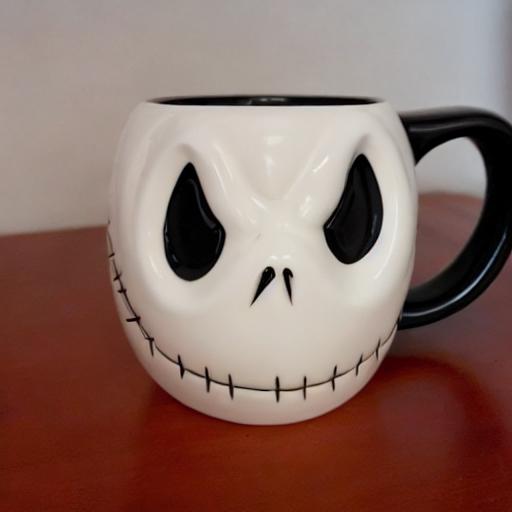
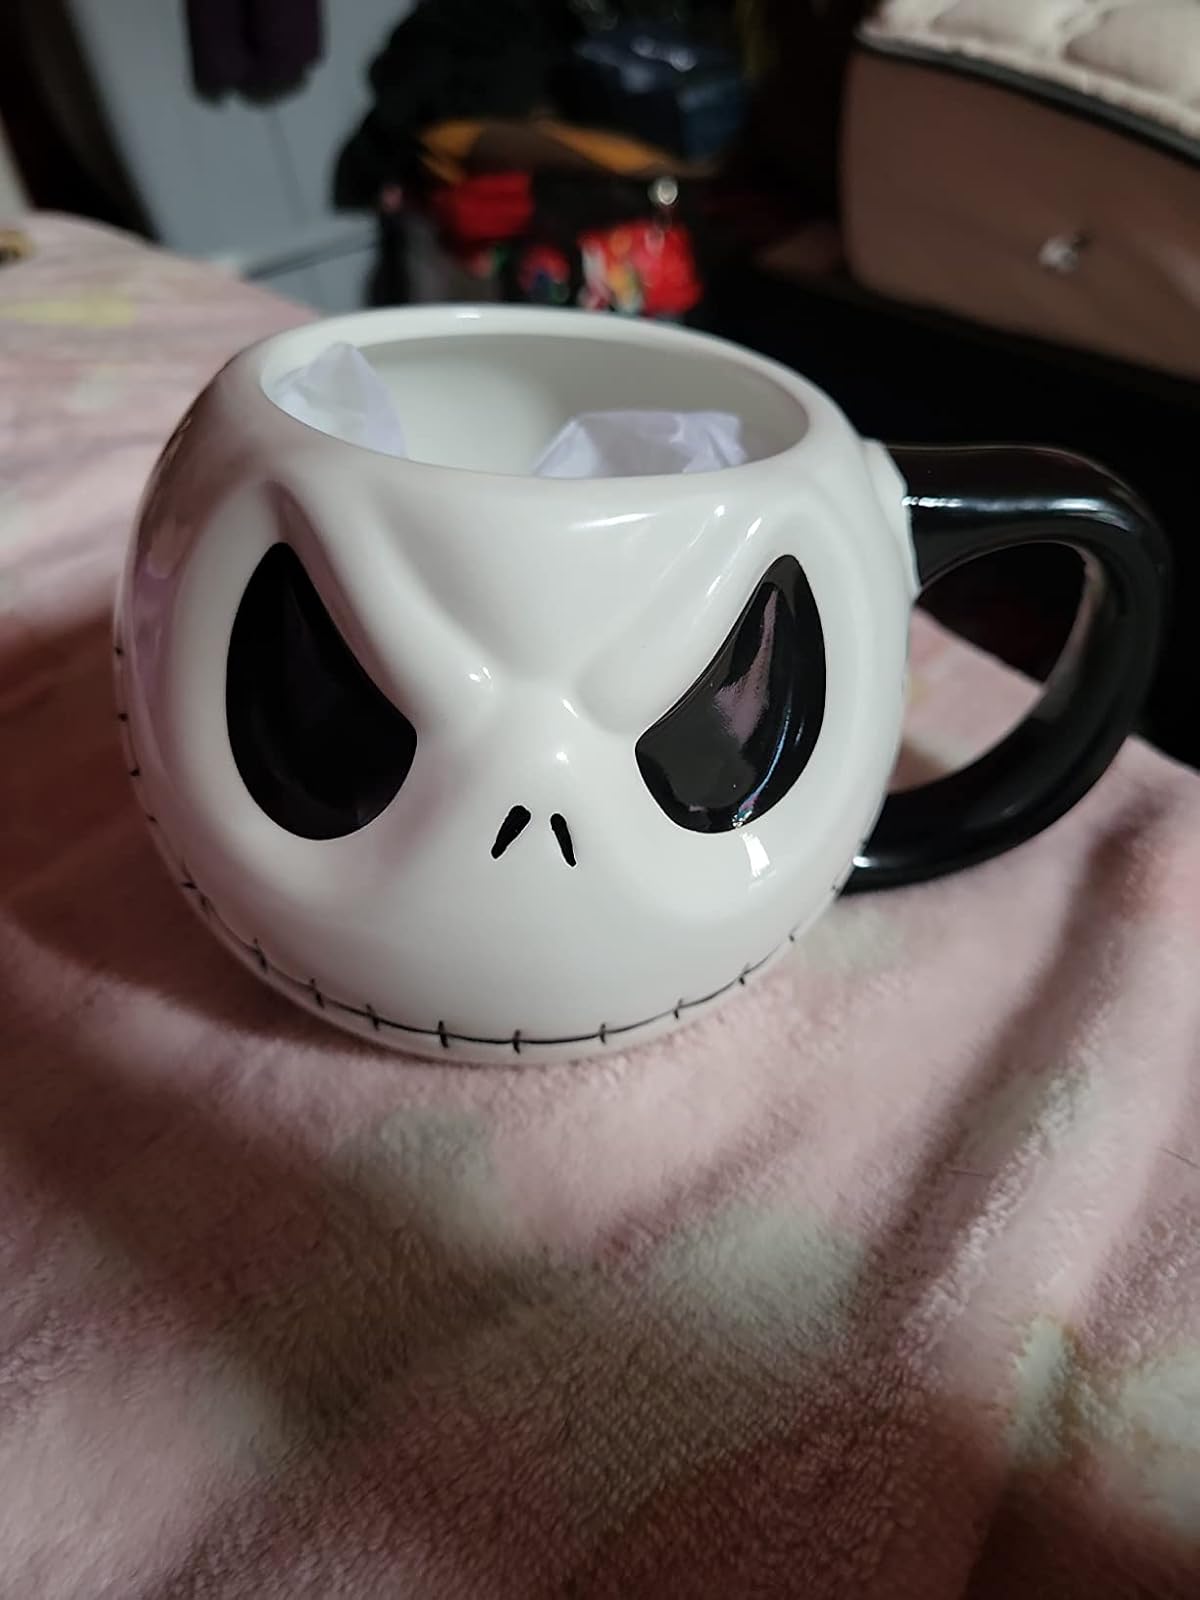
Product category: items_mug
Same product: no